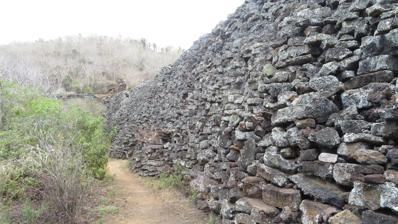
Building: Wall of Tears (Galápagos Islands)
Country: Unknown
Year built: 1959
The Wall of Tears Information board, which describes the Wall as a “futile construction” The Wall of Tears (Spanish: El Muro de las Lágrimas) is a historical site 5 km west of Puerto Villamil on Isabela Island in the Galapagos Islands, Ecuador. It was constructed between 1945 and 1959 by prisoners in the penal colony on the island, which had been established by President José María Velasco Ibarra in 1944, using infrastructure left by the US military after World War II. The wall is about 8 m (25 ft) tall and is said to have been the cause of thousands of deaths during its construction. Locals call it the Wall of Tears because it is said to emanate eerie cries and have a heavy energy surrounding it. References